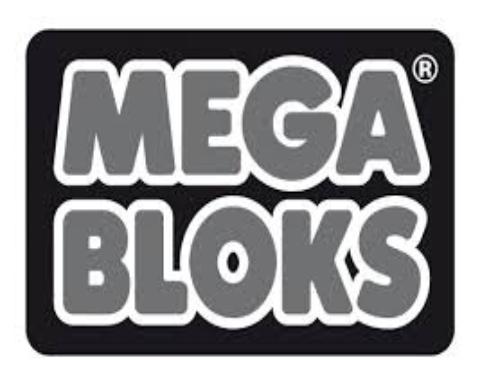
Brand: mega bloks
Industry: Leisure